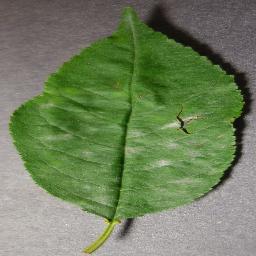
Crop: cherry
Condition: (including_sour)_powdery_mildew